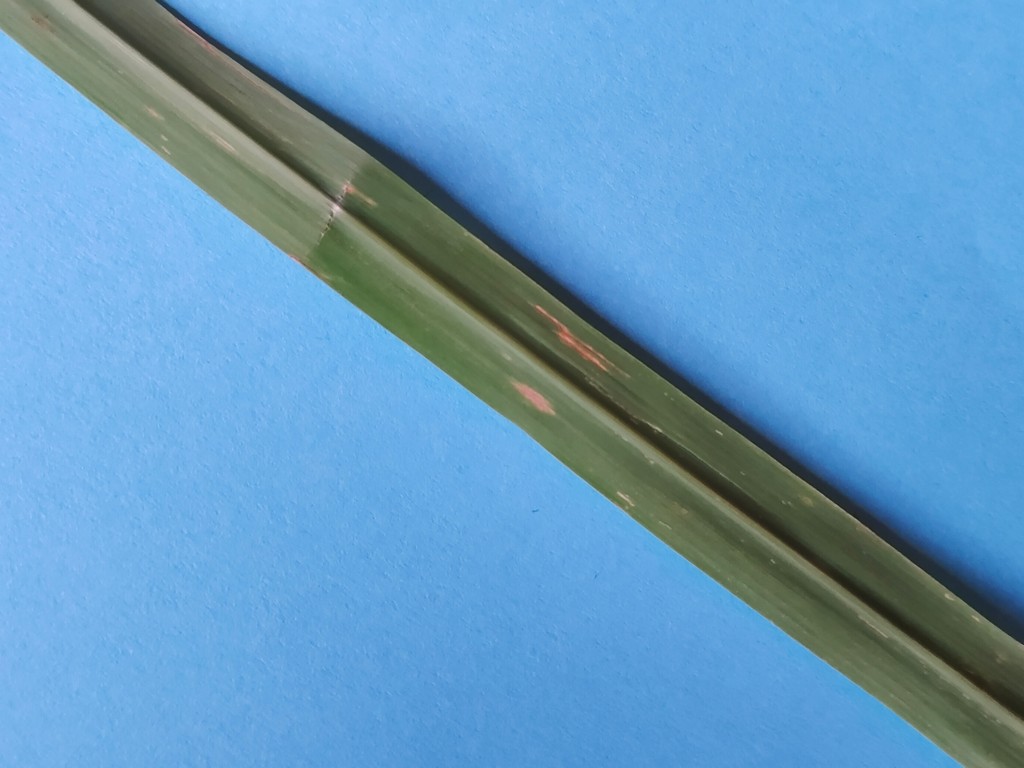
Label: Unhealthy